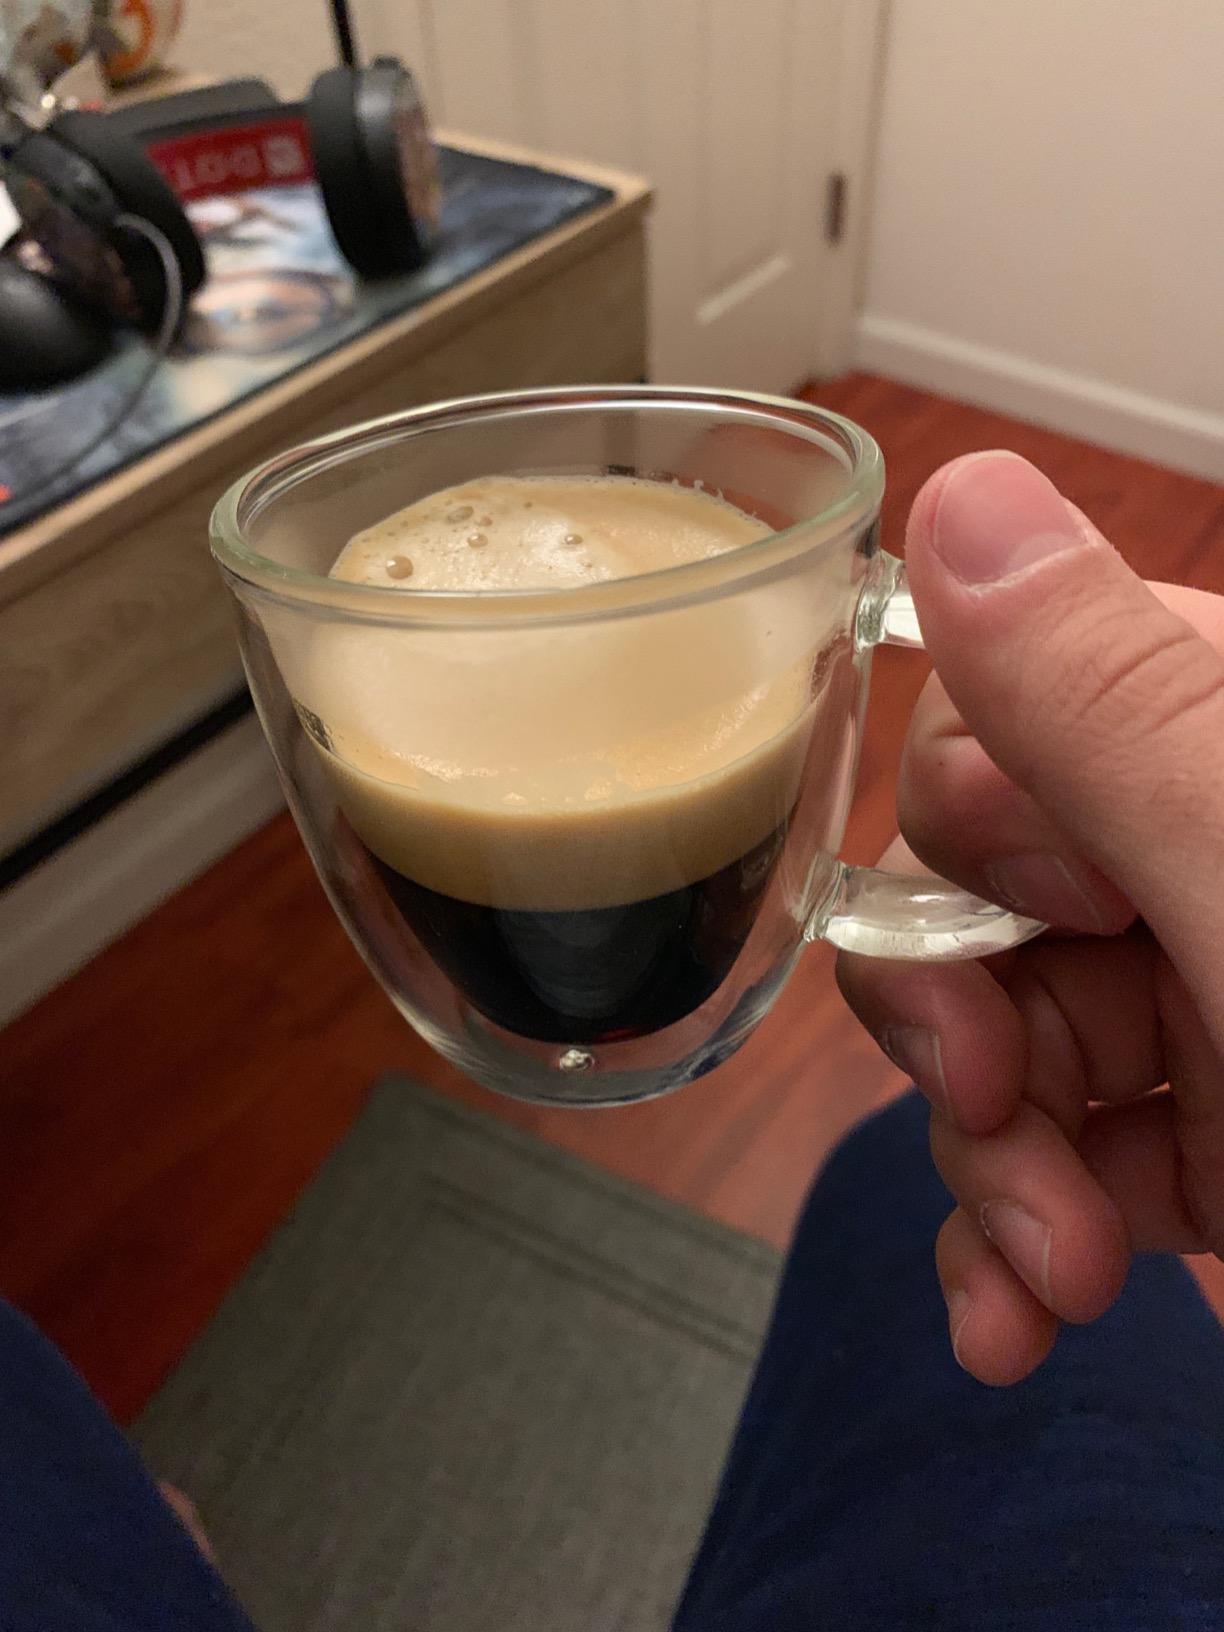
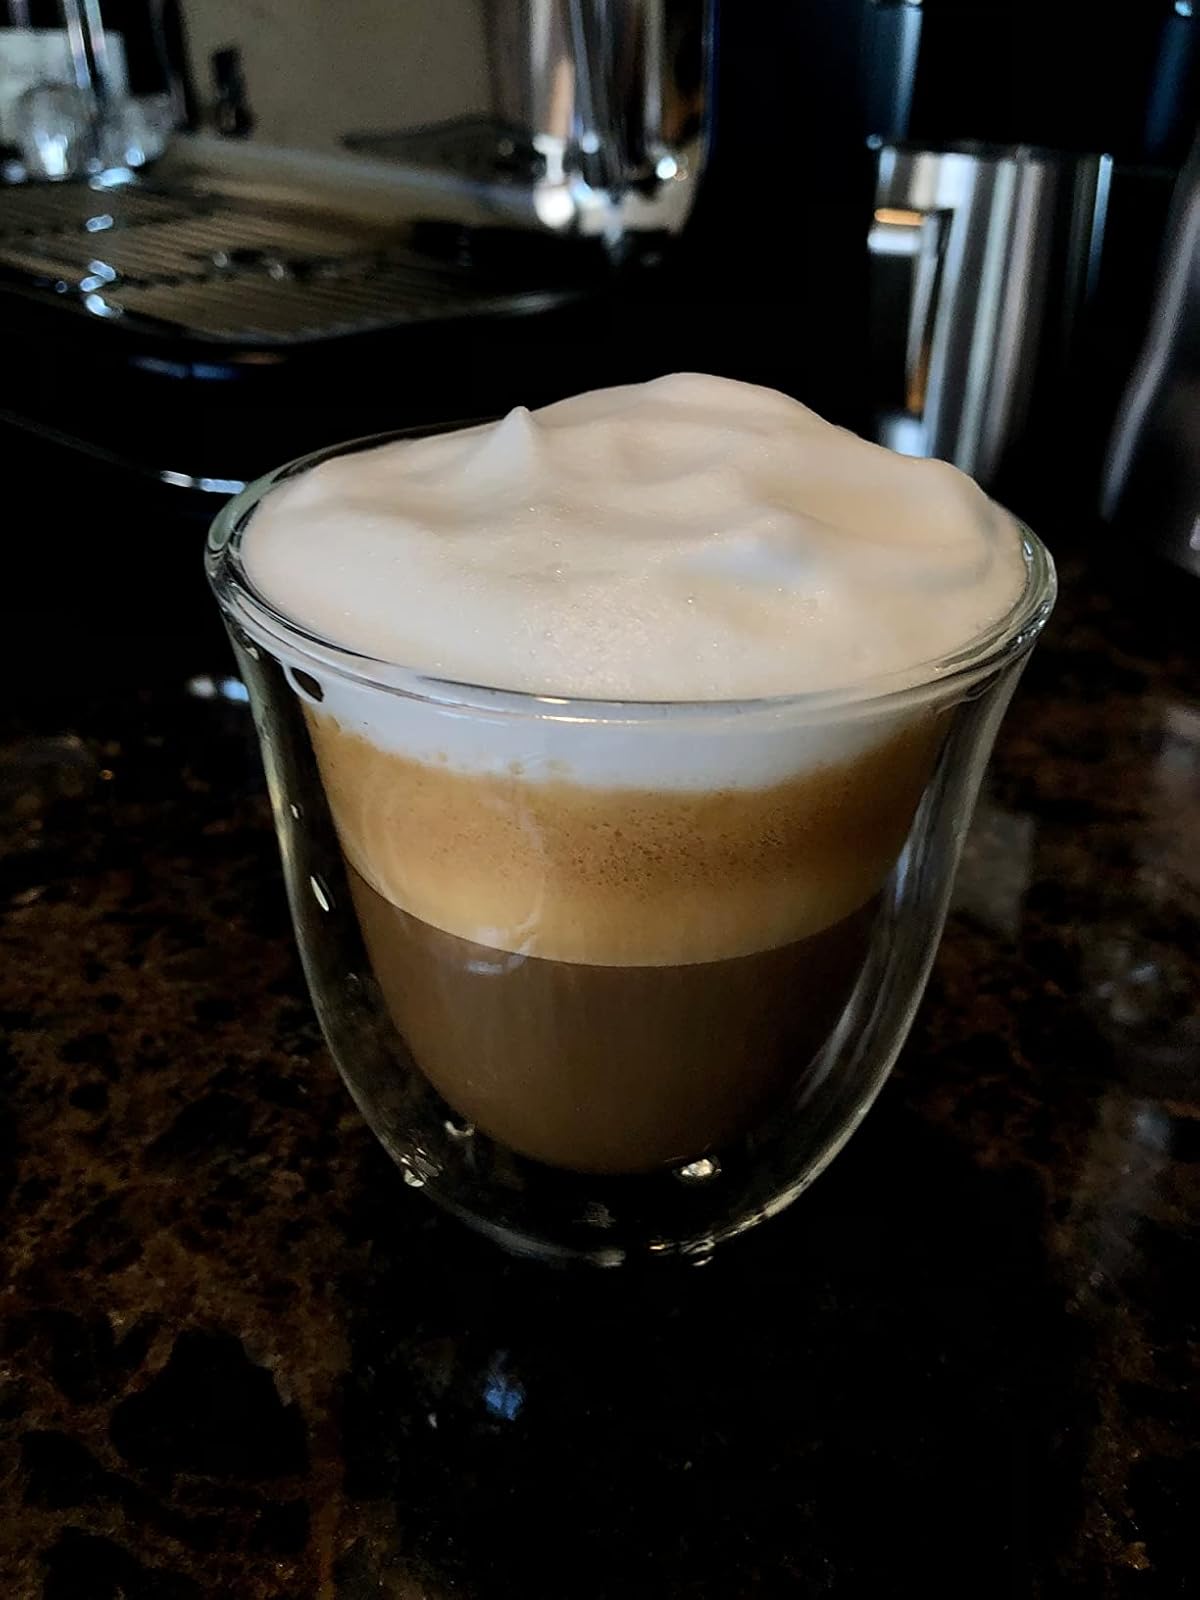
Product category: items_mug
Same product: no